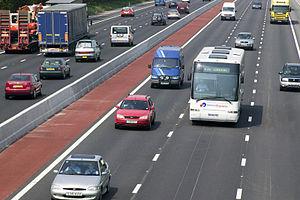
La prévention routière, ou sécurité routière, est l'ensemble des mesures mises en place pour empêcher les usagers de la route d'être tués ou gravement blessés dans les accidents de la route, ou en atténuer les conséquences. Les usagers de la route sont les piétons, les cyclistes, les automobilistes et leurs passagers, les chauffeurs de poids-lourd, et les passagers des transports publics routiers, etc. Il s'agit d'un enjeux sociétal majeur.